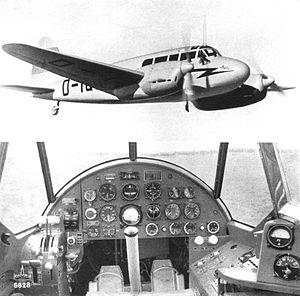
cockpit avion années 20 équipé d'instruments de bord Askania
Le Siebel Fh 104 "Hallore" était un petit avion bimoteur allemand de transport de passager et de liaisons produit par Siebel.